Abdul the Damned

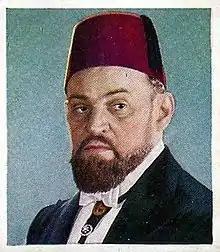
Fritz Kortner as Abdul Hamid II

"The New York Times" wrote, "Although the film achieves a few moments of dramatic interest—chiefly through the performance of the Continental Fritz Kortner—it is in the main a tedious and uninspired biography, scarred by hypodermic injections of stale melodrama"; whereas "Film Weekly" found it "magnificently acted by Fritz Kortner. Interesting, impressive and, for the most part, gripping entertainment."